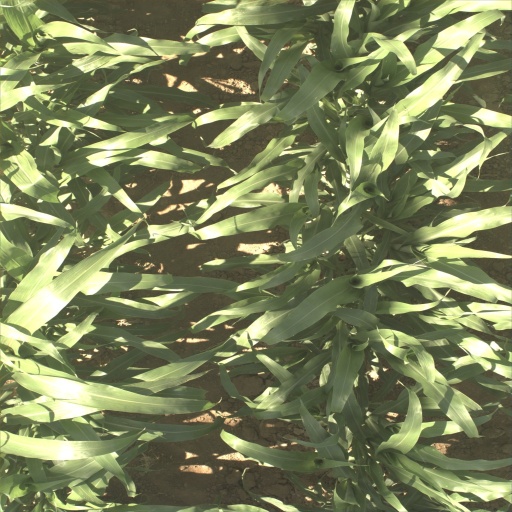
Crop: sorghum